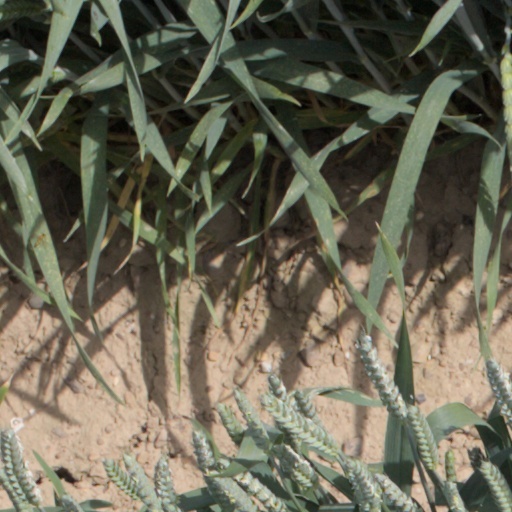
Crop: wheat